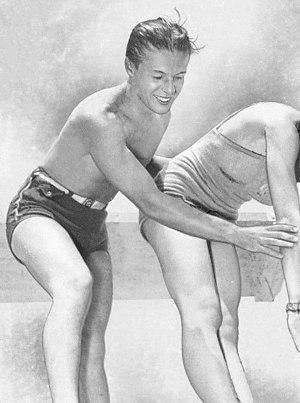
Richard Degener, né le 14 mars 1912 à Detroit et mort le 24 août 1995 à Grand Rapids, est un plongeur américain.